Organization workshop

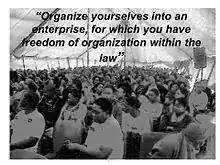
OWfreedomtoorganizewithinlaw

Running an OW requires both a facilitators' enterprise (FE) and a participants' enterprise (PE), originally called "primary" and "secondary" structures by de Morais and called respectively "crew" and "team" in, for example, the SABC-televised Kwanda OWs in South Africa in the noughties. The FE is the framework set up for all organizational and learning activities before, during and after the Workshop. It is created before the workshop and remains in place after it closes. The participants' first job, in turn, is to set up a PE which, usually after a period of trial and error referred to as anomie by de Morais, starts organizing work, subject to negotiation of a contract with the FE. Work delivered during the OW is then paid from the development fund at market rates.